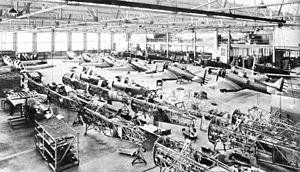
Chaine de montage du constructeur North American en 1936. Assemblage des BT-9.
North American Aviation est un constructeur d'aéronautique militaire américain. Il fut le premier constructeur, par le nombre, durant la période de 1935 à 1967. Rien que pendant la Seconde Guerre mondiale, il produisit 41 208 avions. À partir du début des années 1960, la compagnie se focalisa sur les programmes de missiles et spatiaux, participant entre autres au programme Apollo. En mars 1967, North American Aviation et Rockwell Standard Corporation fusionnèrent au sein de North American Rockwell, qui devint en 1973, Rockwell International et finit par être absorbé par Boeing en 1996.
Le North American T-6 Texan est l'appareil d'entraînement standard des pilotes de chasse des nations alliées pendant la Seconde Guerre mondiale. Il fut connu sous les noms de SNJ au sein de l'US Navy, de AT-6 dans l'USAAC et de Harvard dans les forces aériennes du Commonwealth. Il remporta un gigantesque succès commercial : il fut produit à 15 495 exemplaires, toutes versions confondues.